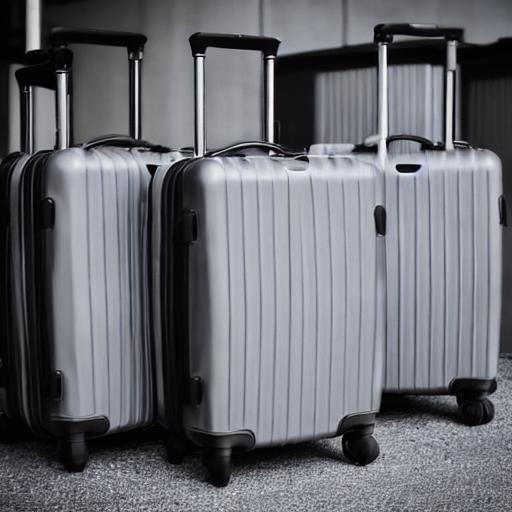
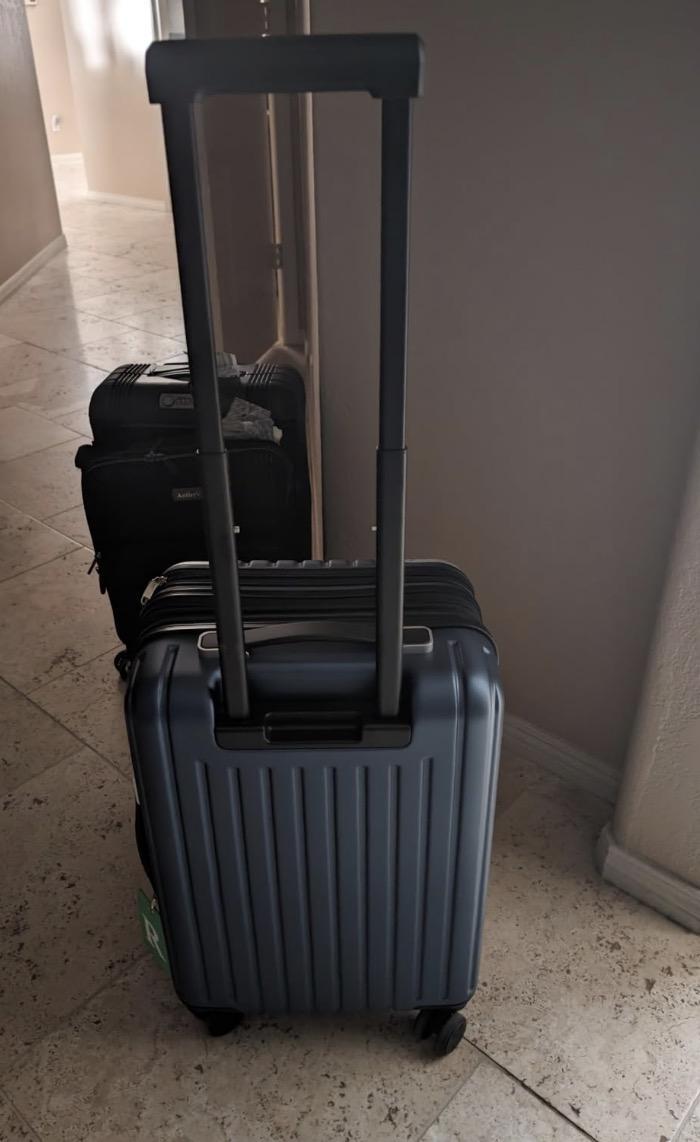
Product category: items_tea
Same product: no